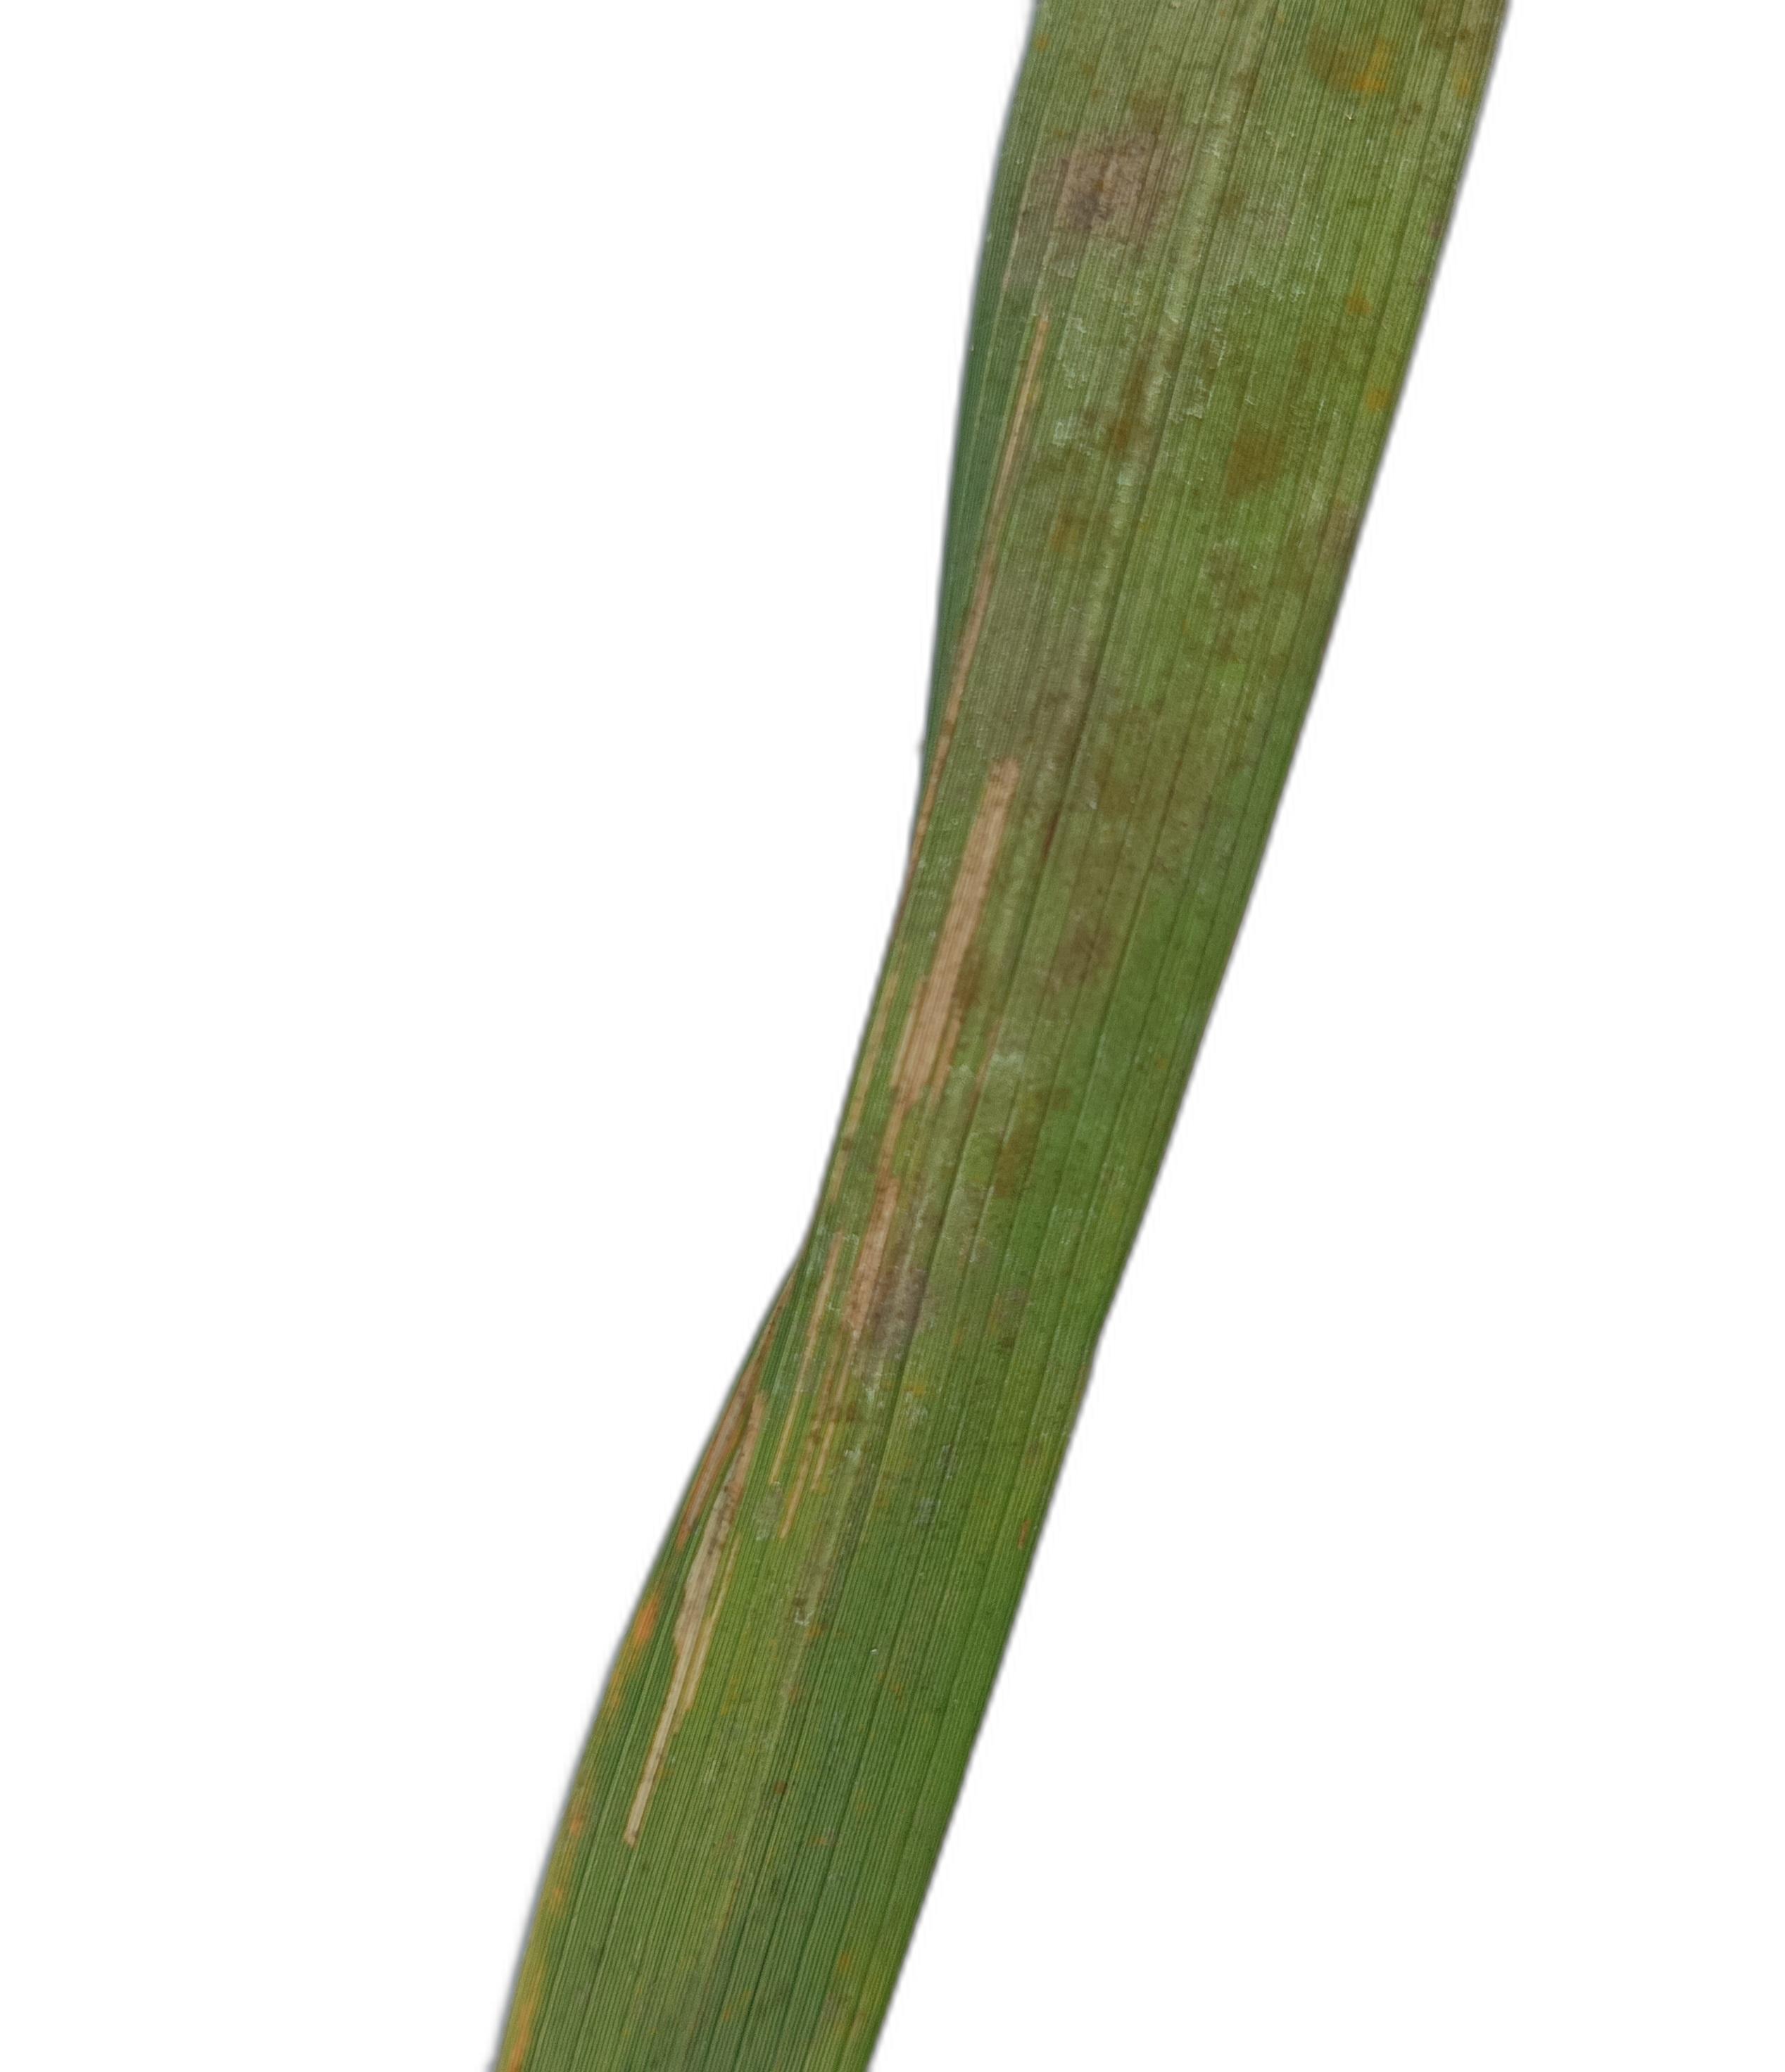
Label: Rice Leaffolder